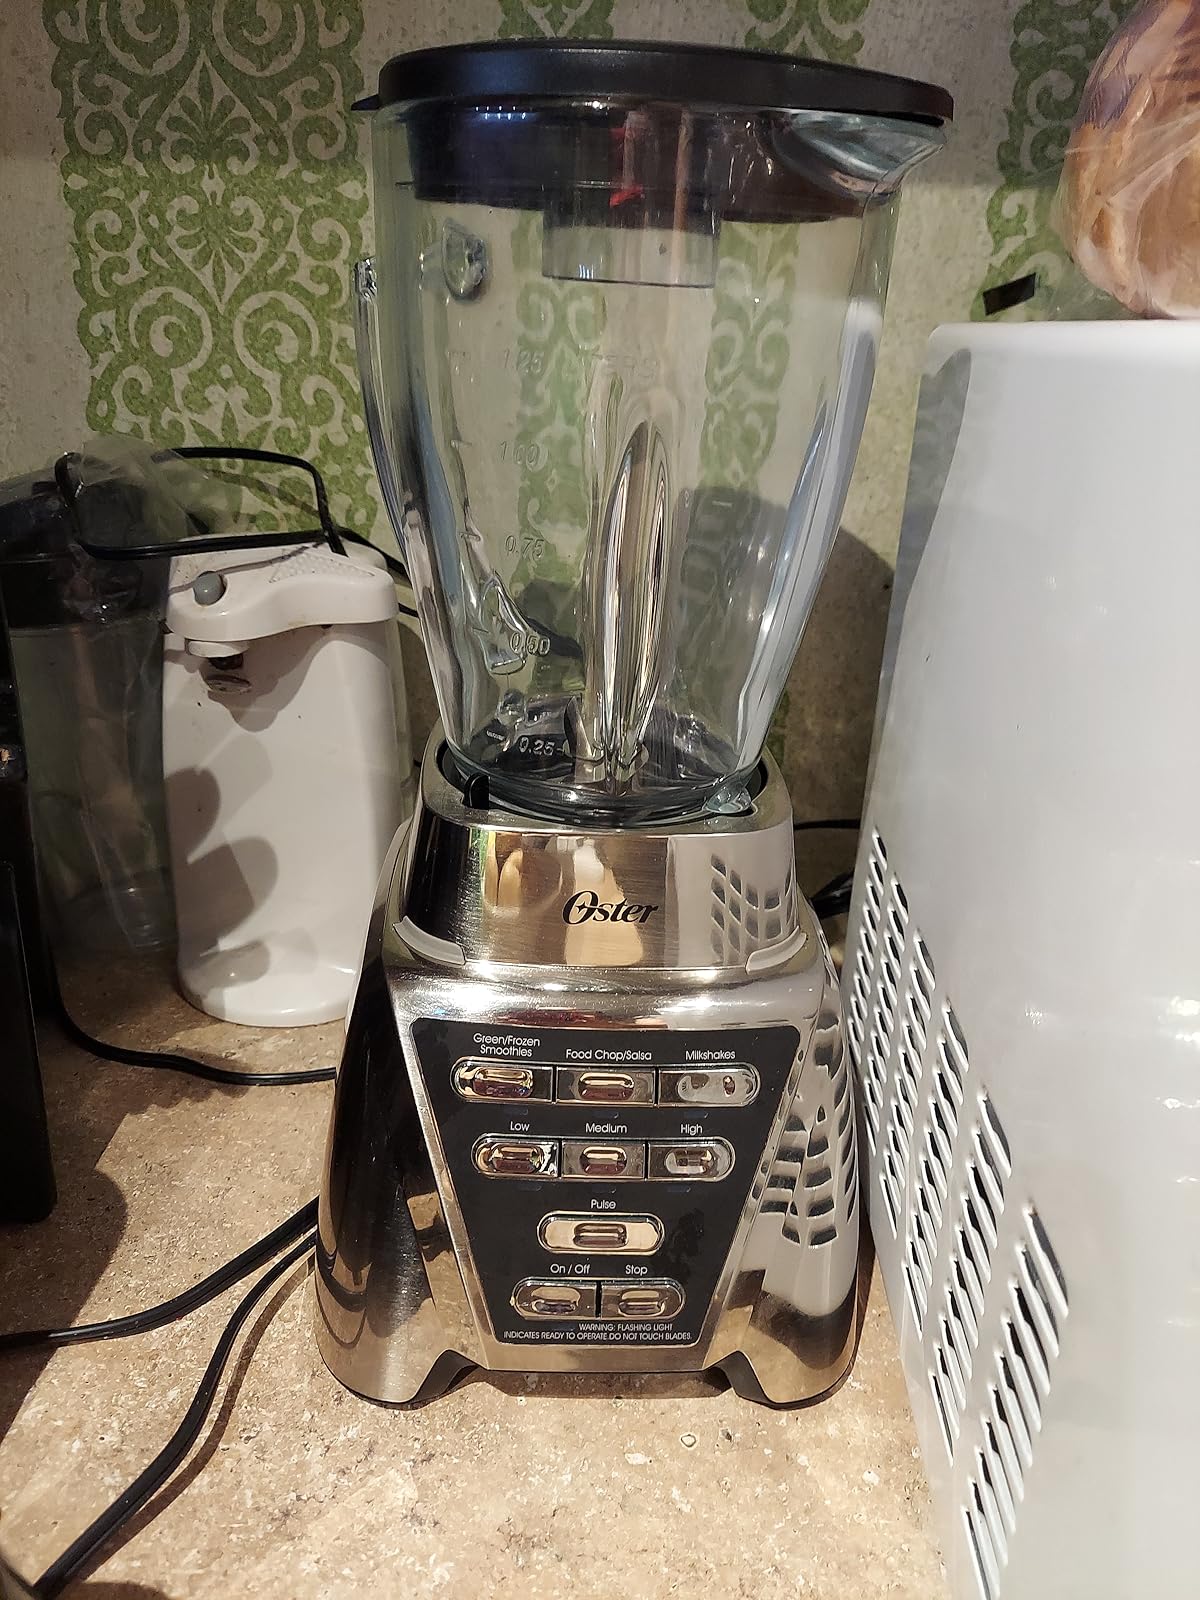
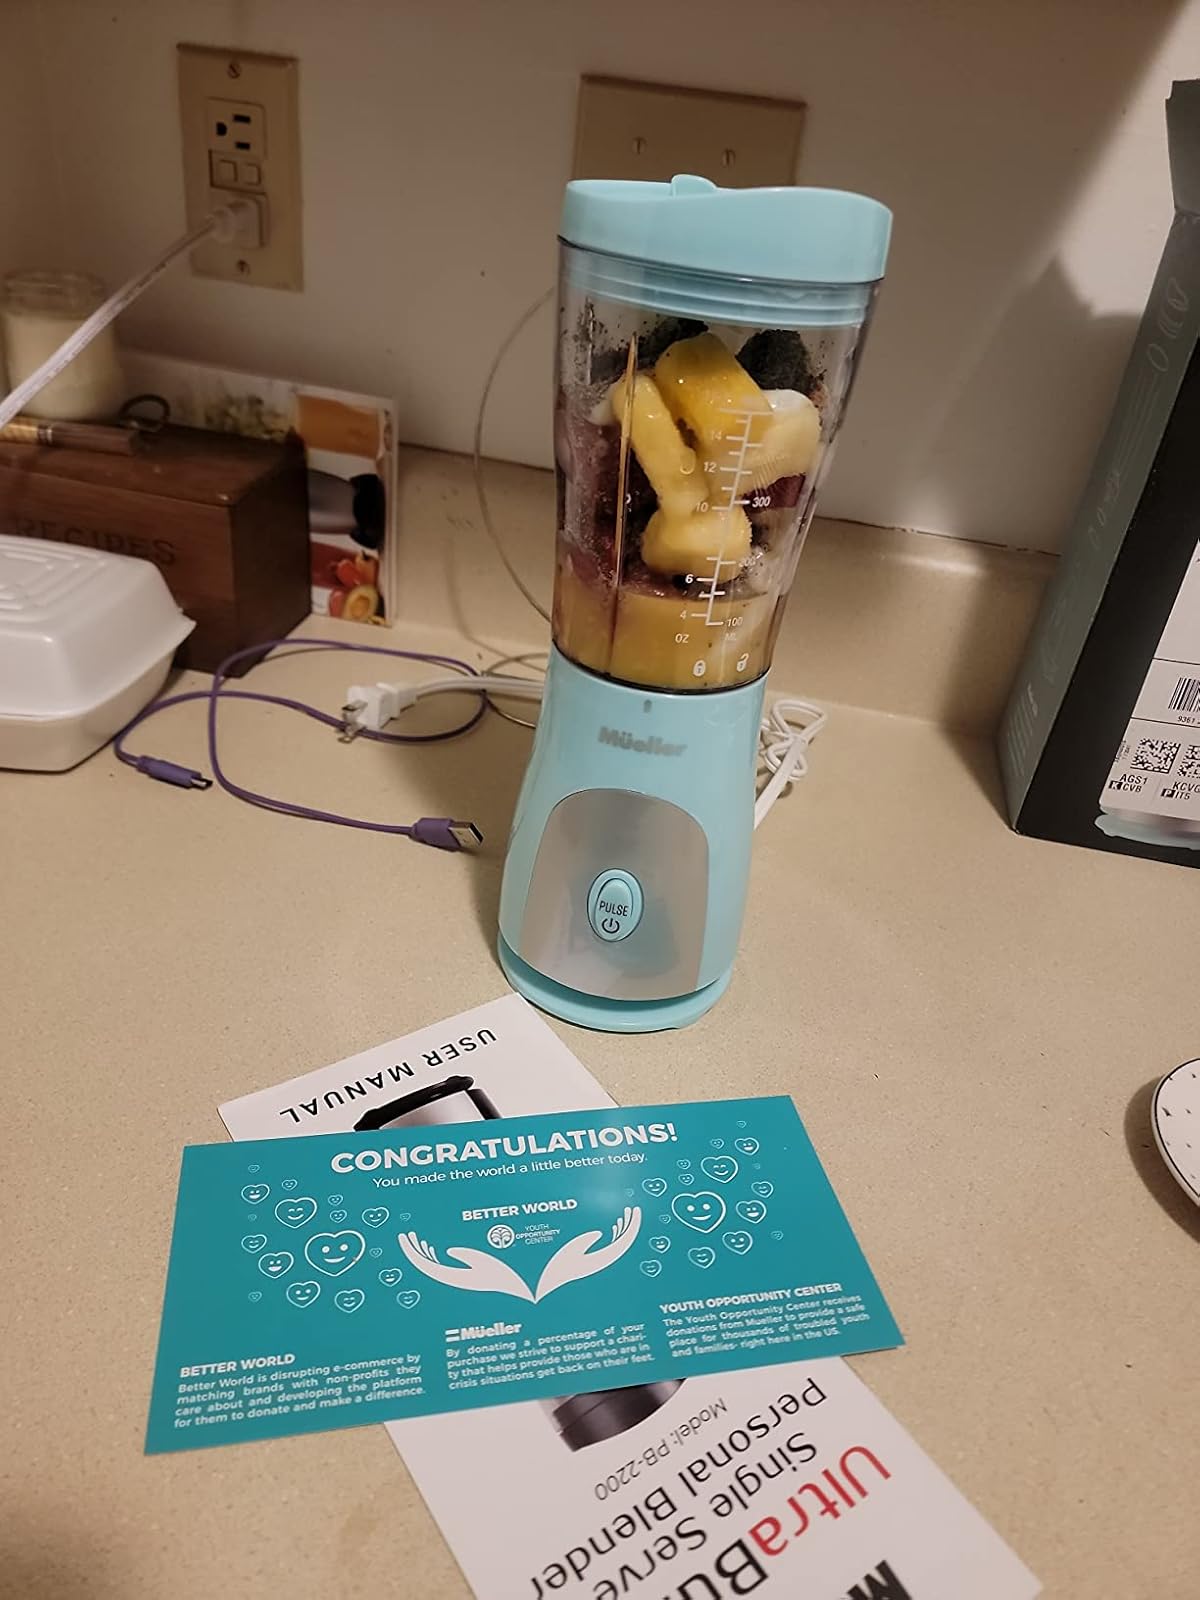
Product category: items_blender
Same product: no